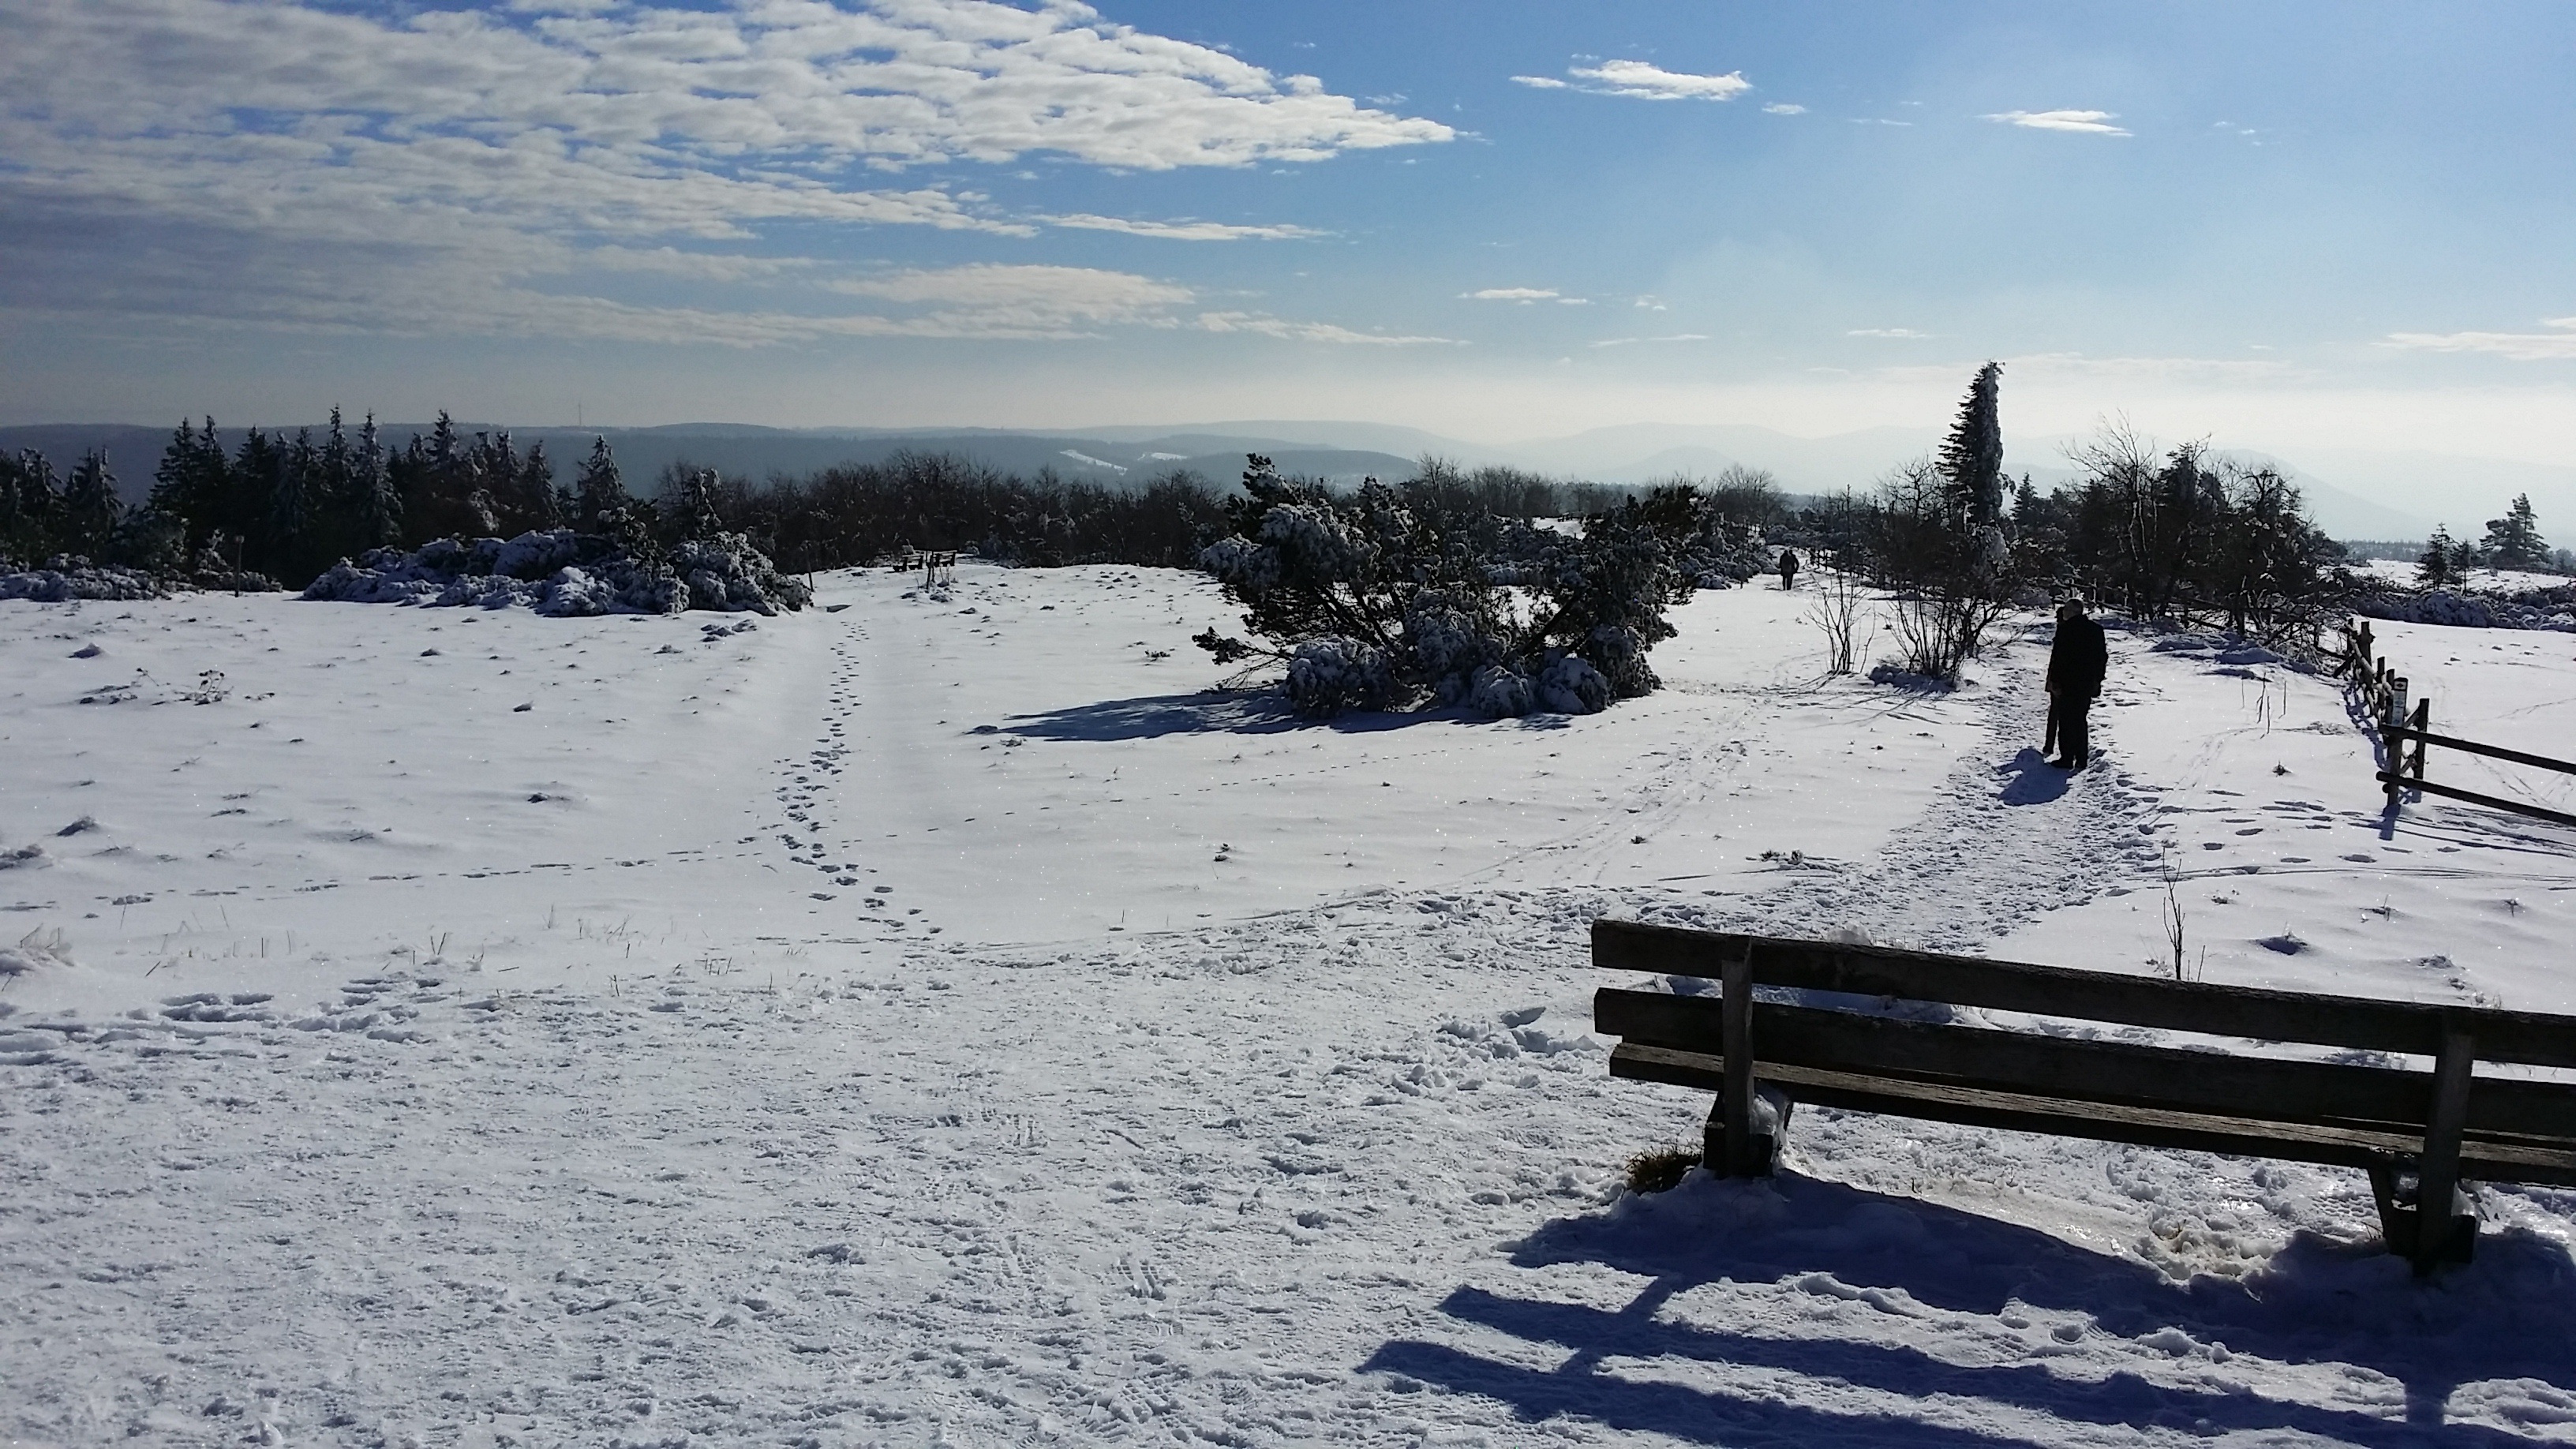
nature, mountain, snow, winter, mountain range, weather, romantic, season, winter sport, ski, mood, winter dream, wintry, piste, freezing, ski equipment